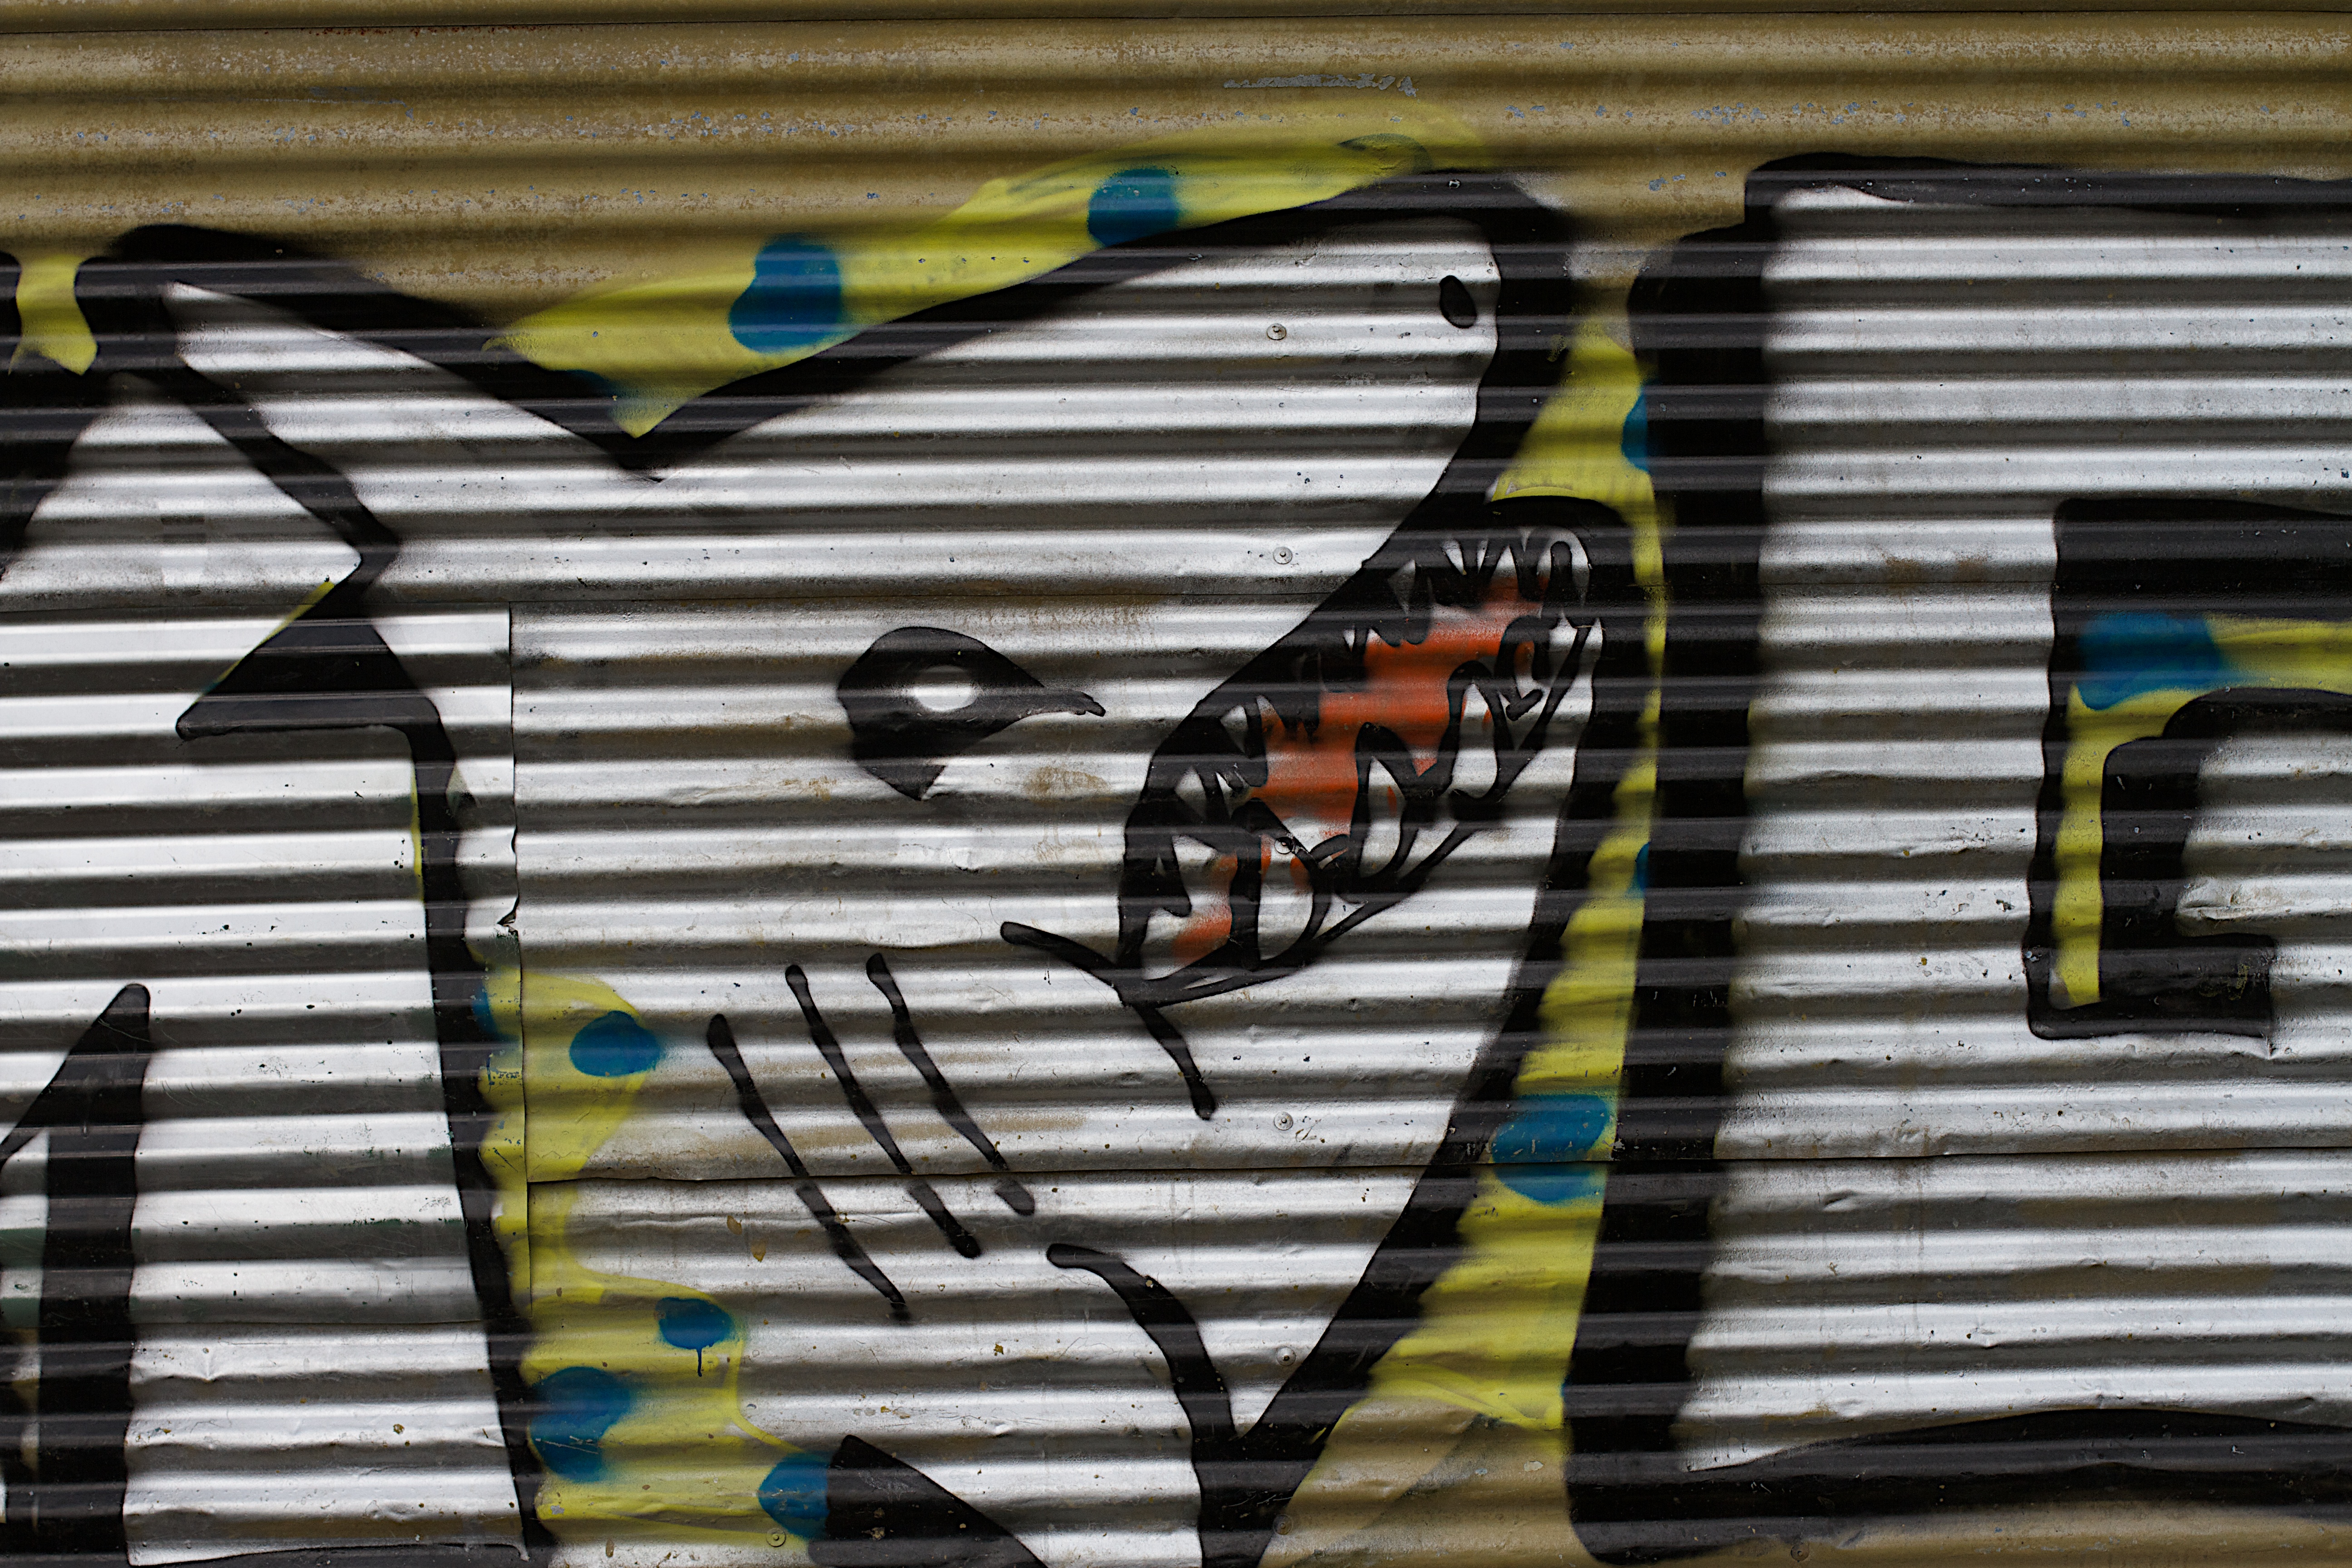
glass, line, green, color, blue, yellow, material, shark, art